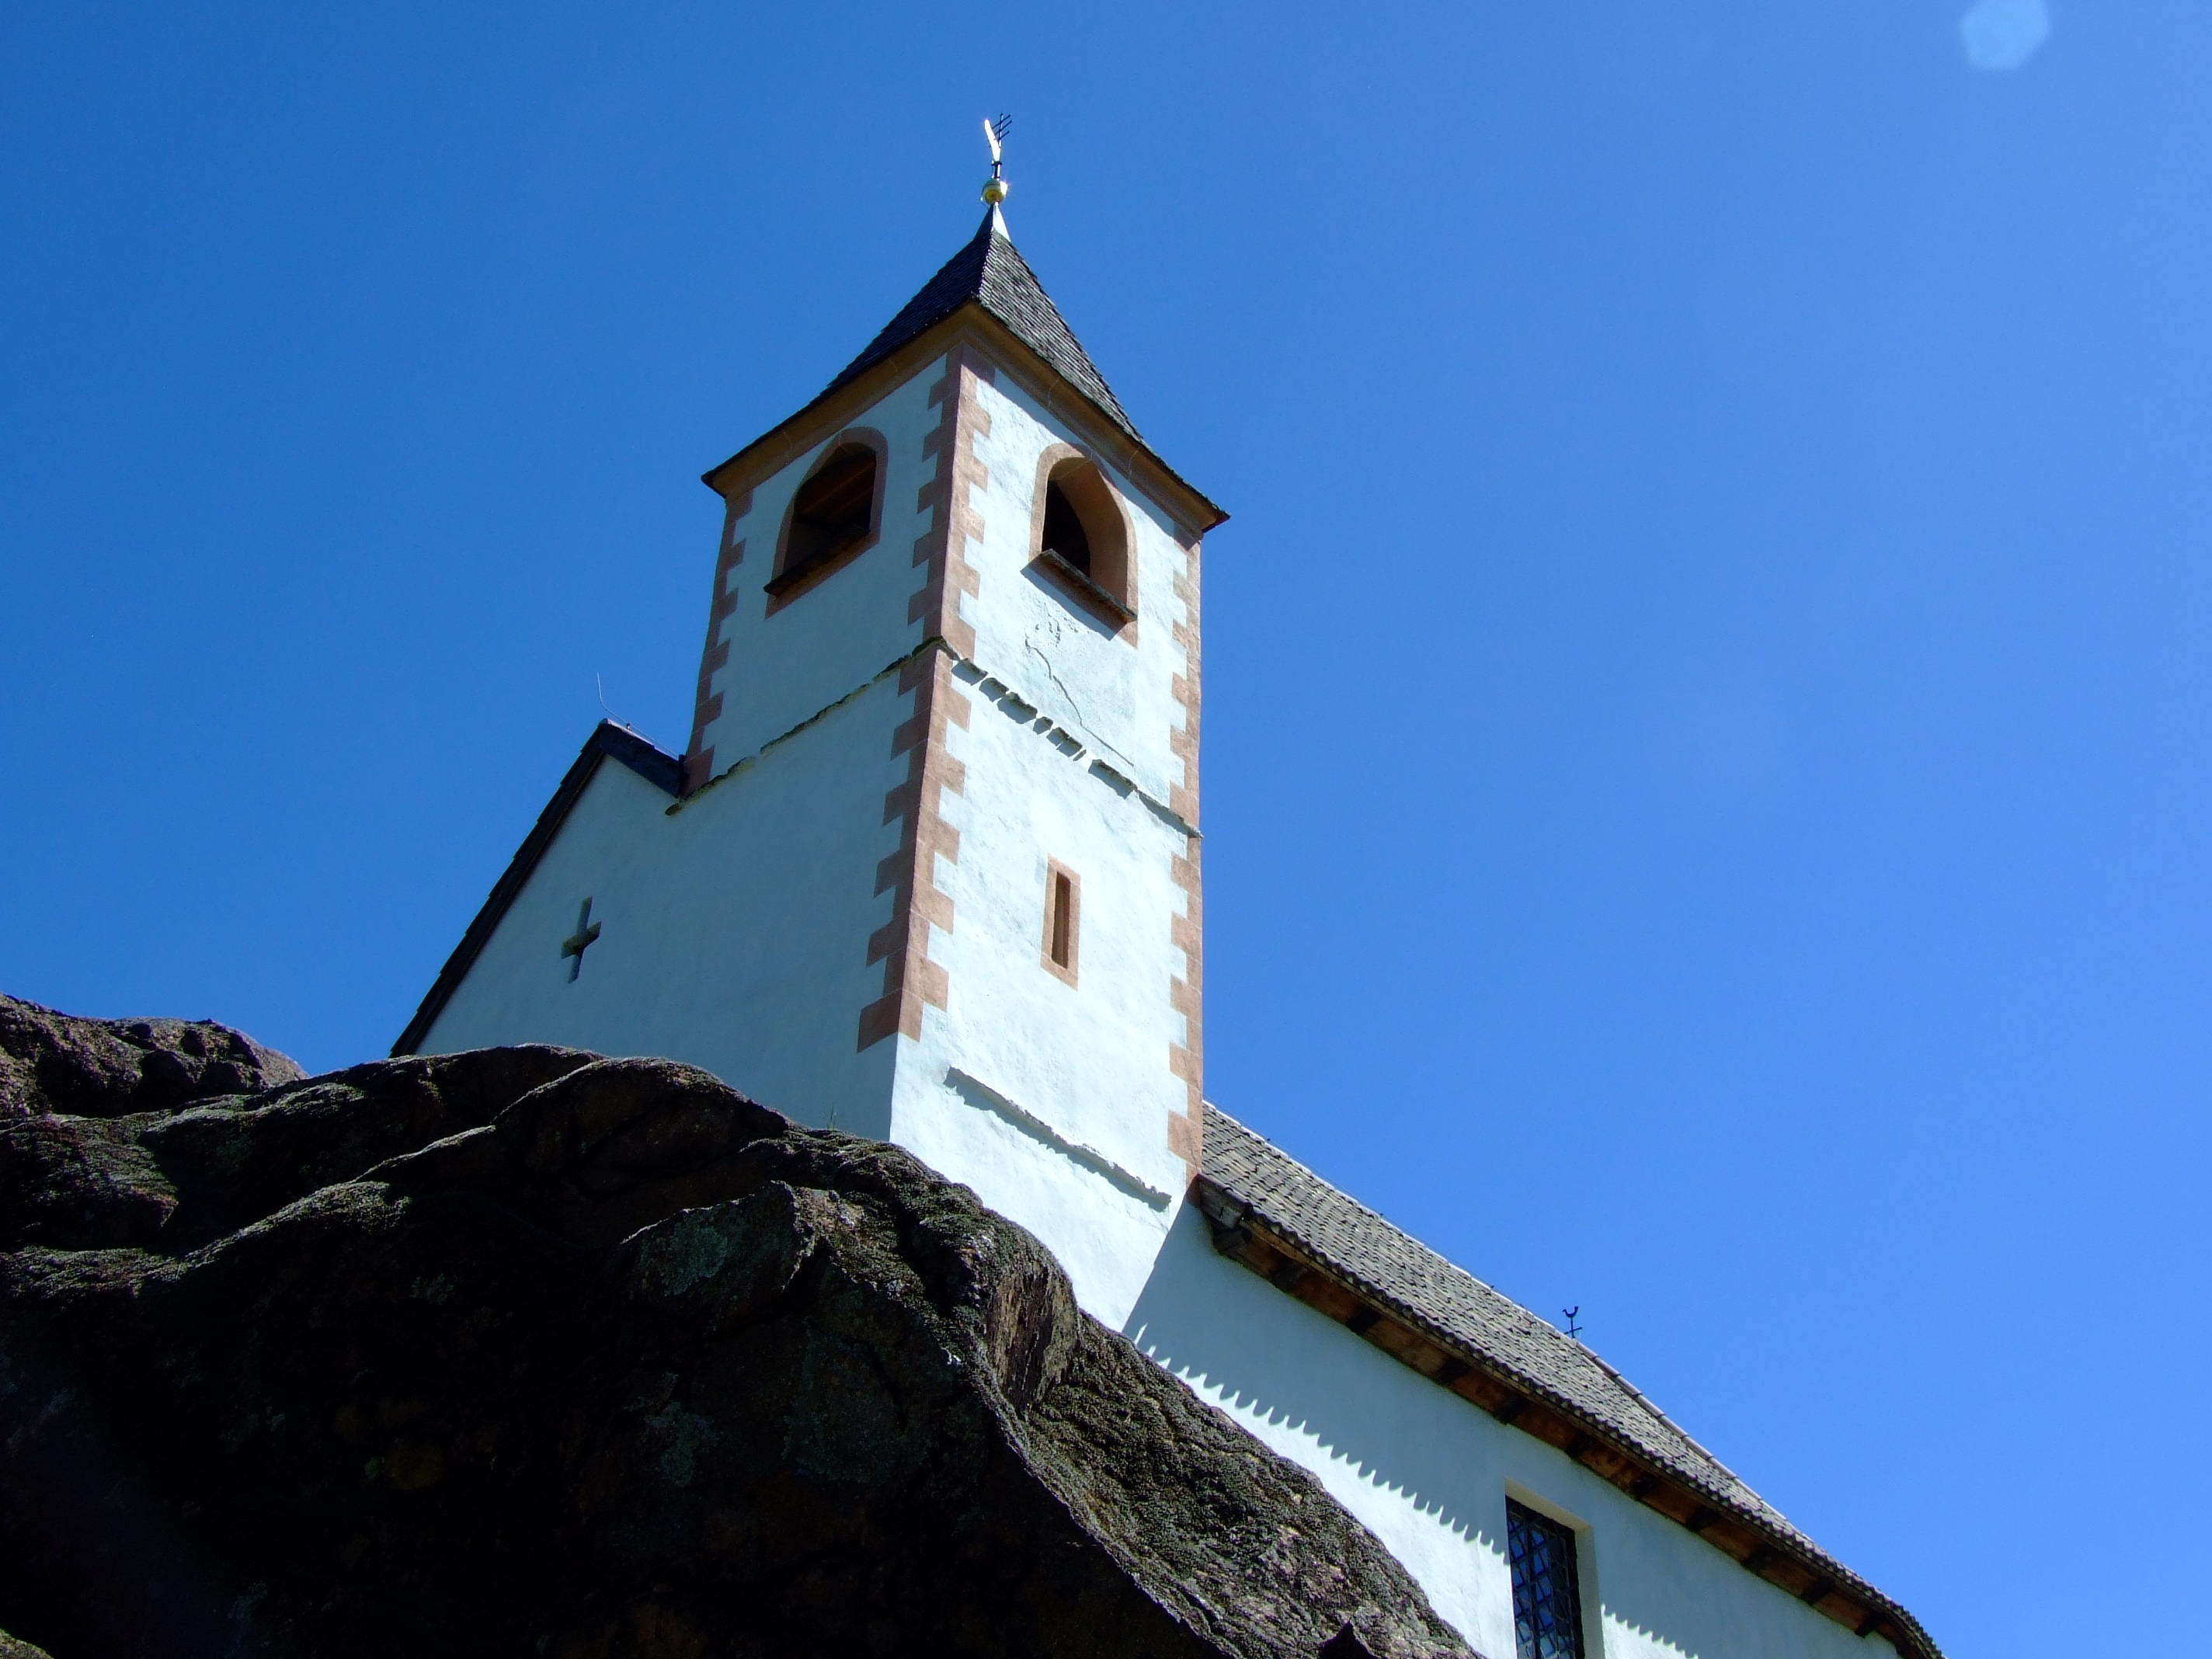
sky, building, tower, blue, church, chapel, place of worship, bell tower, blue sky, spire, steeple, monastery, south tyrol, lana, hippolytus